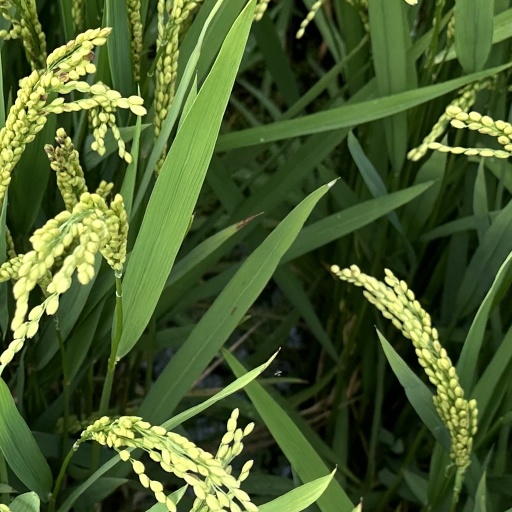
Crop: rice